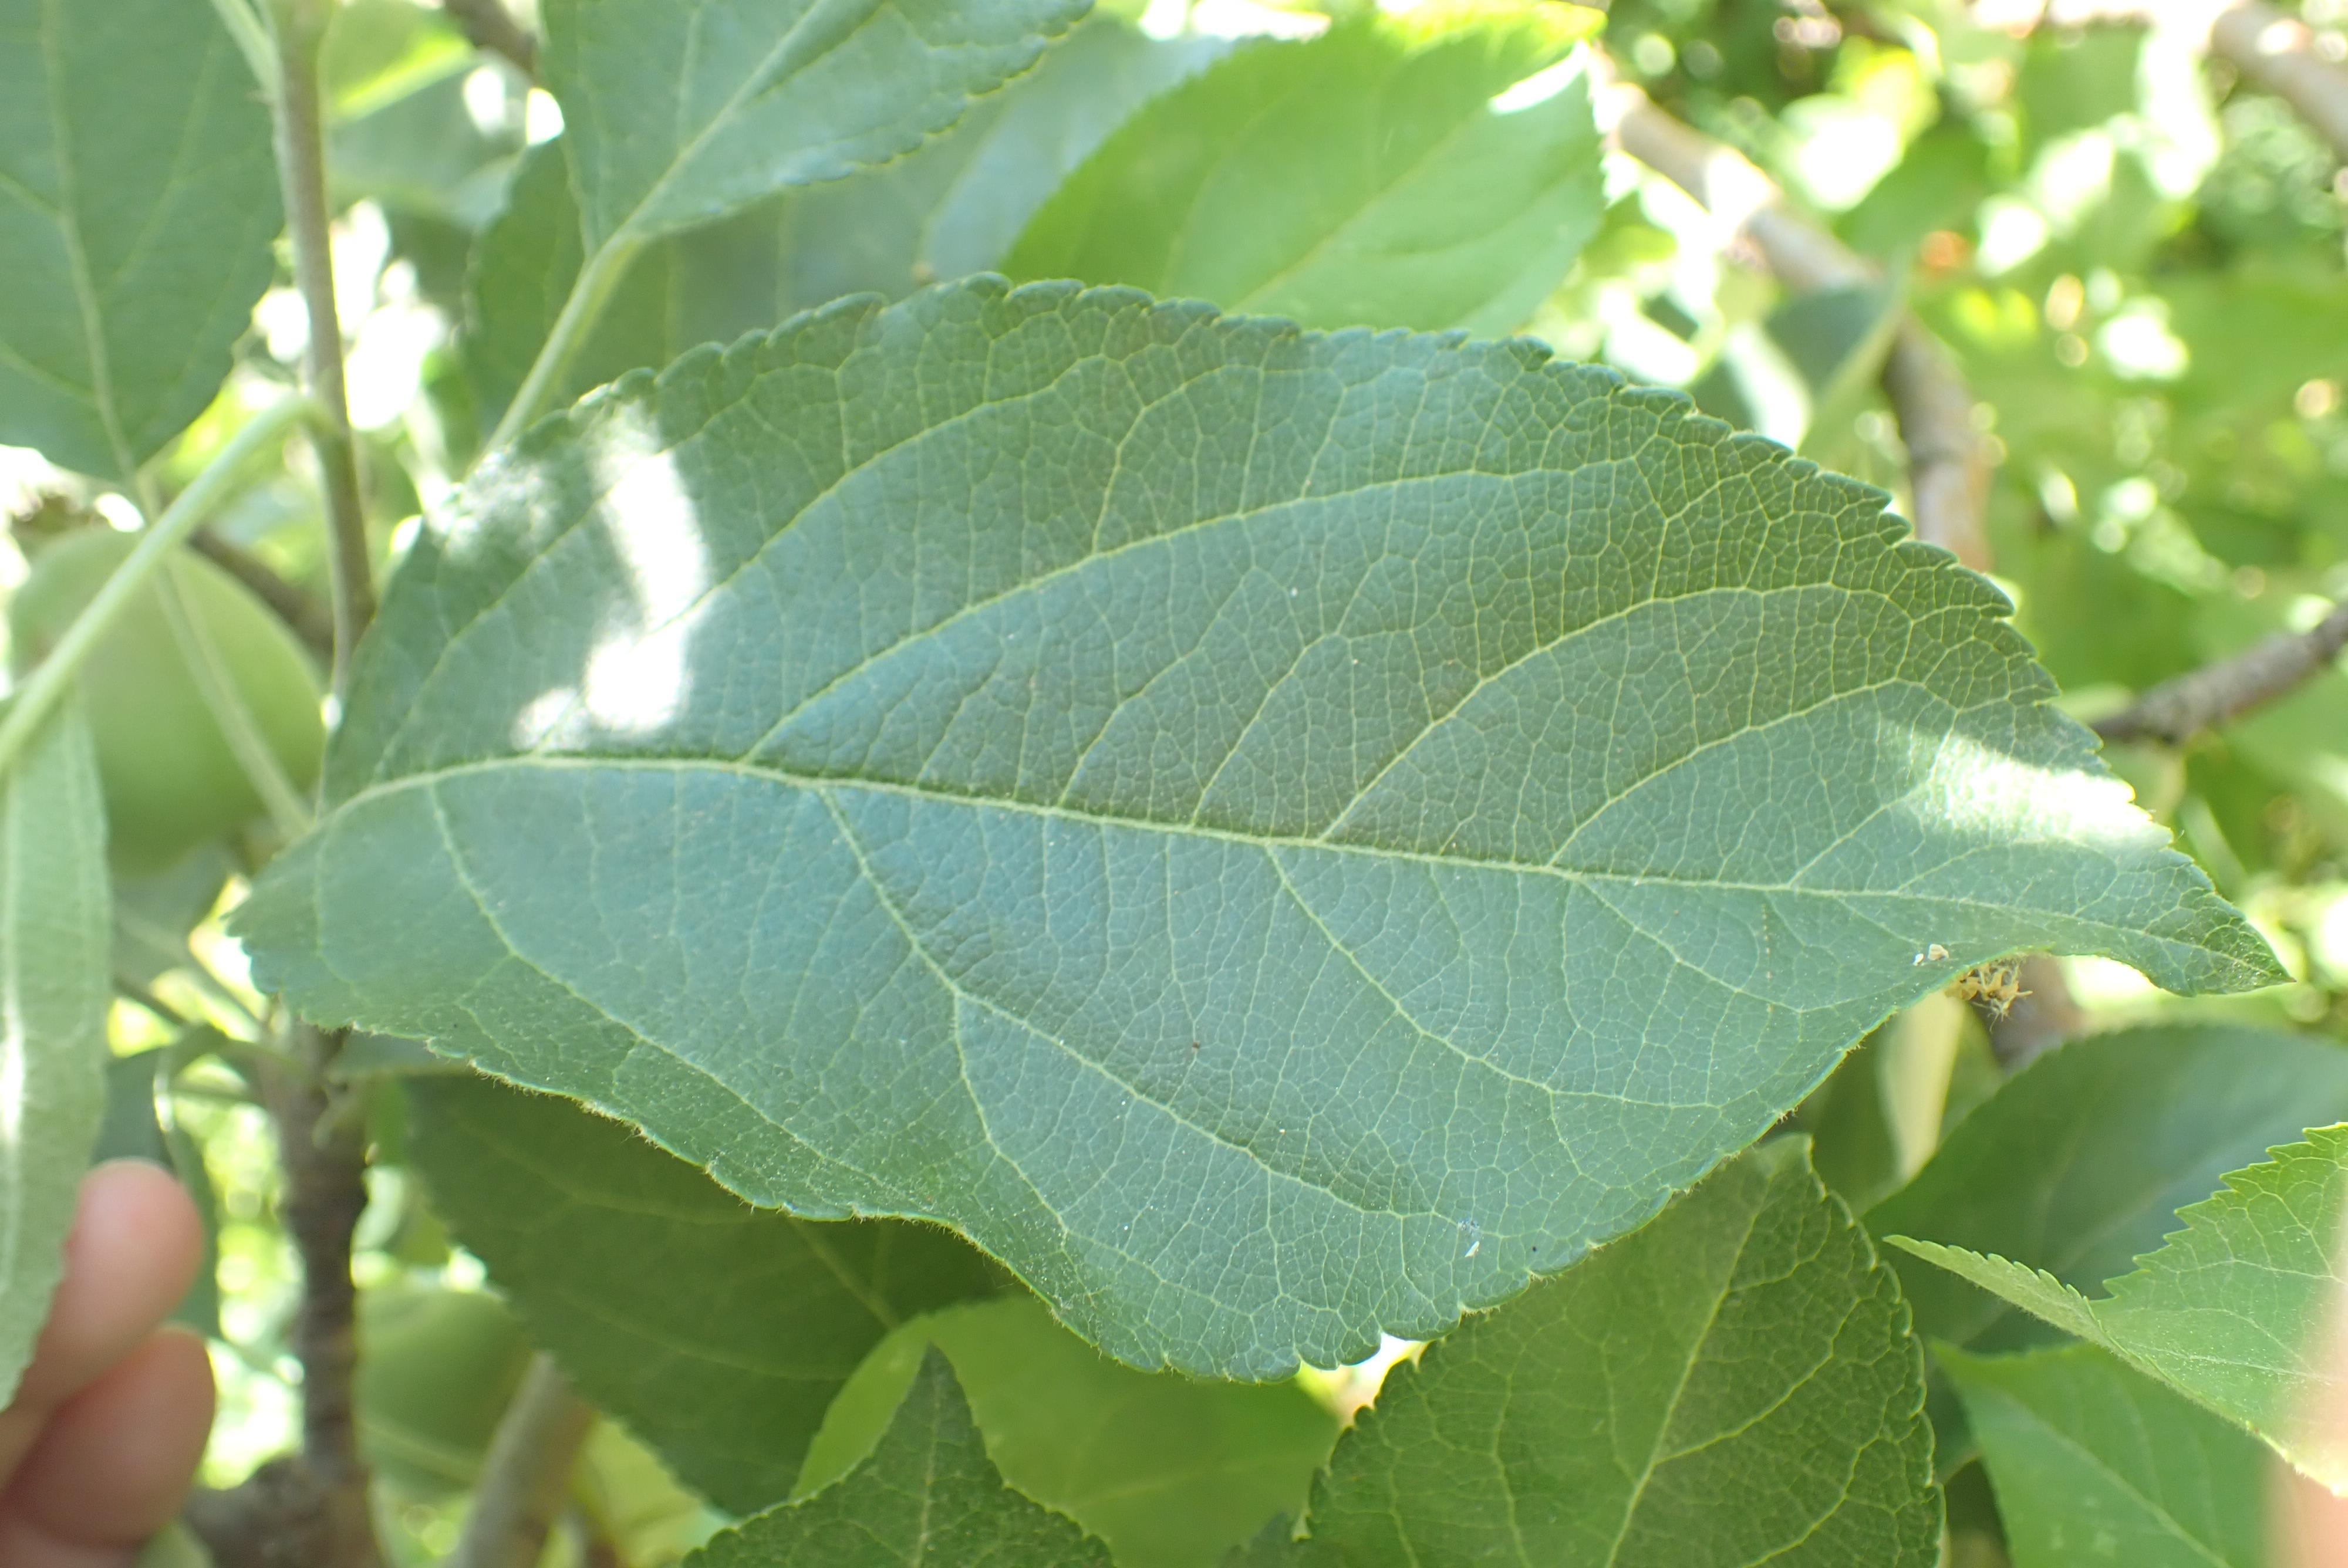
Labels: healthy